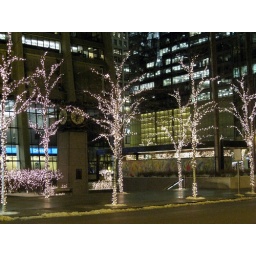
I'm a sucker for trees wrapped in white lights.